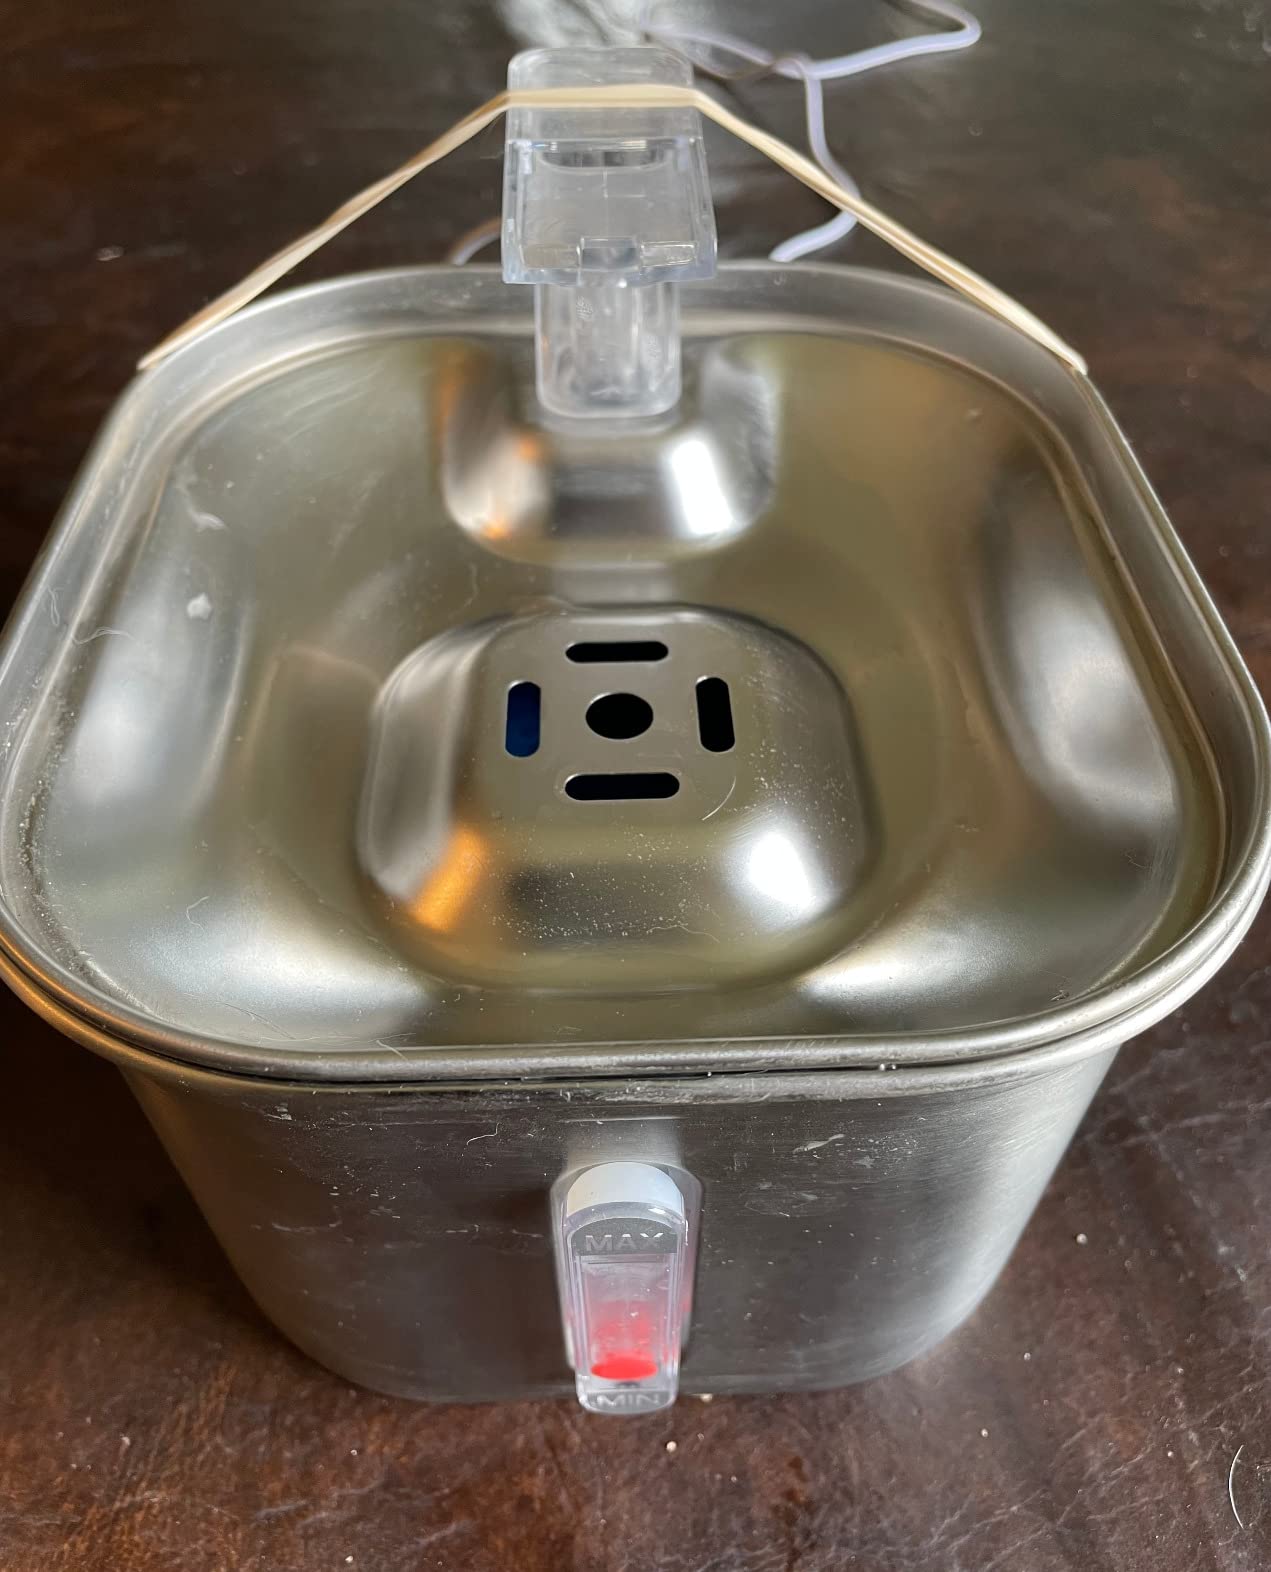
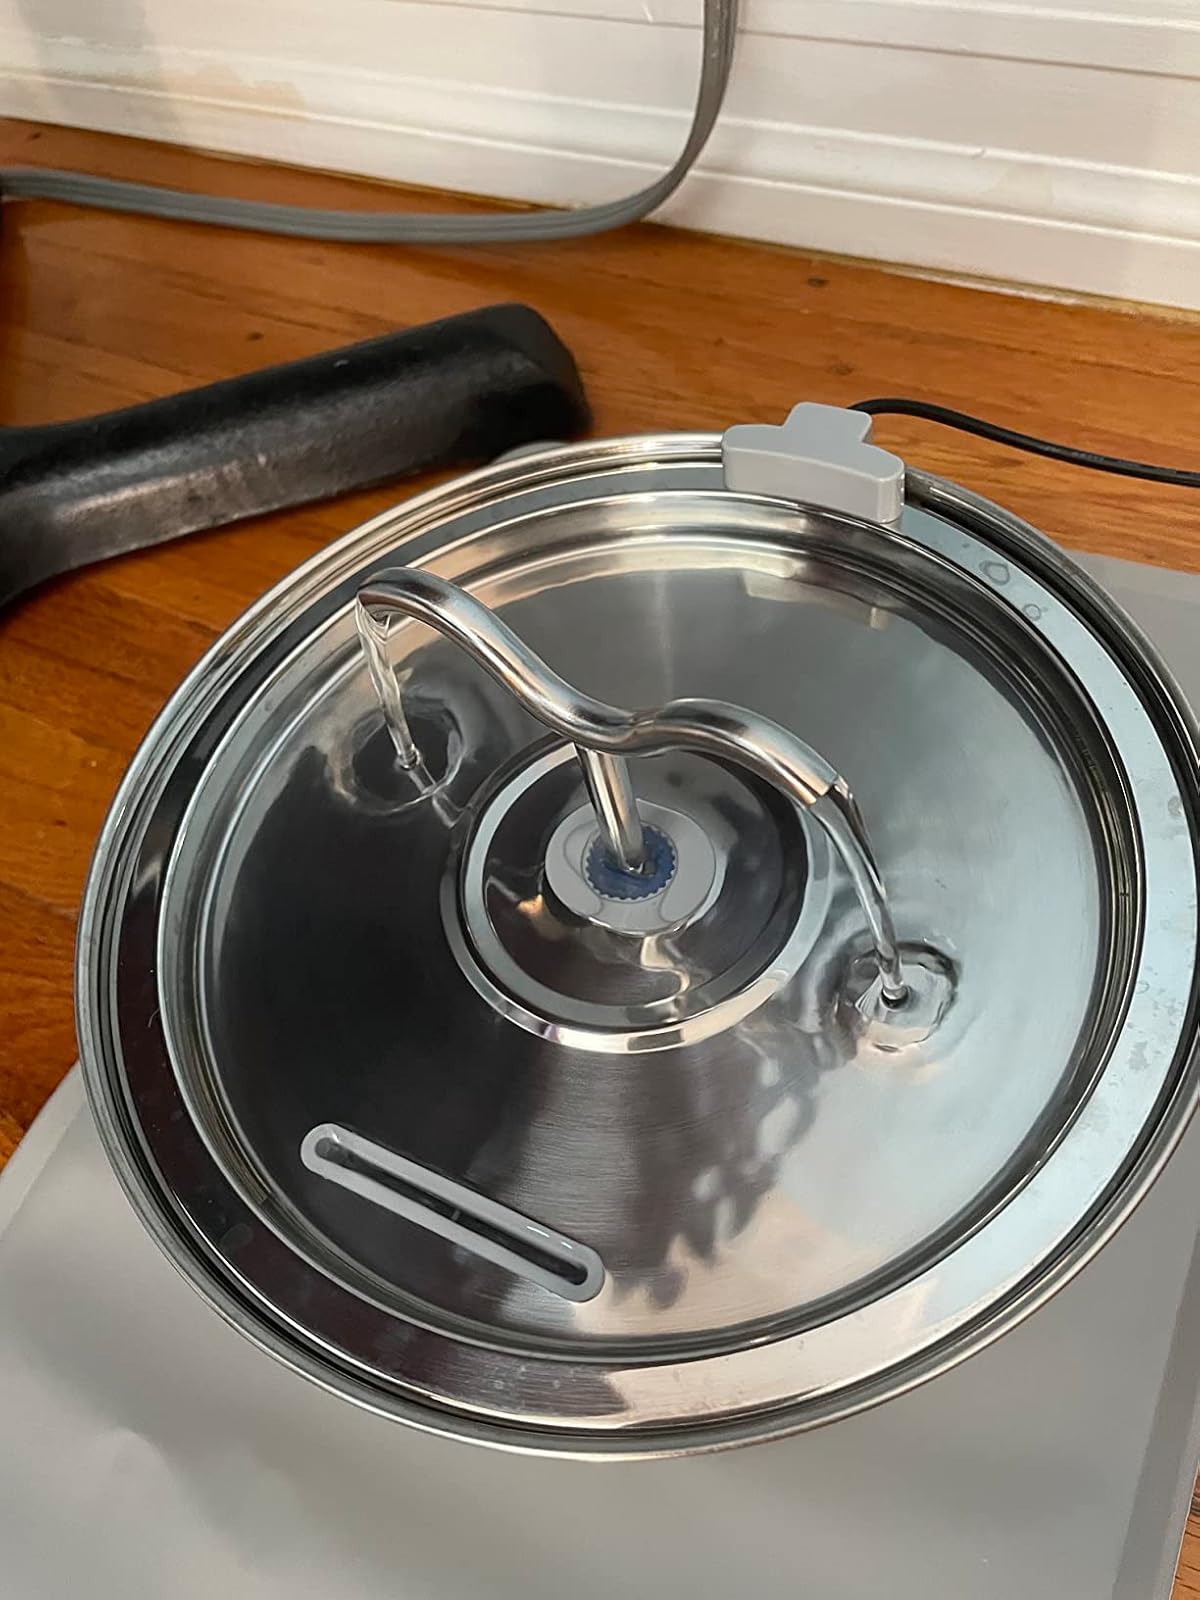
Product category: items_bowl
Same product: no